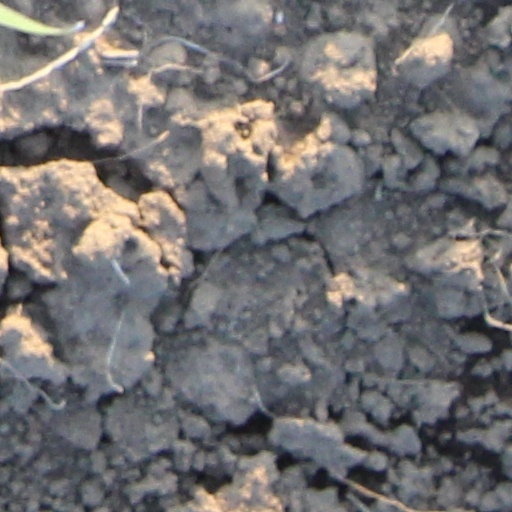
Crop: wheat